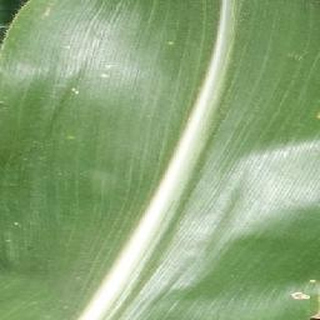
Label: healthy_corn